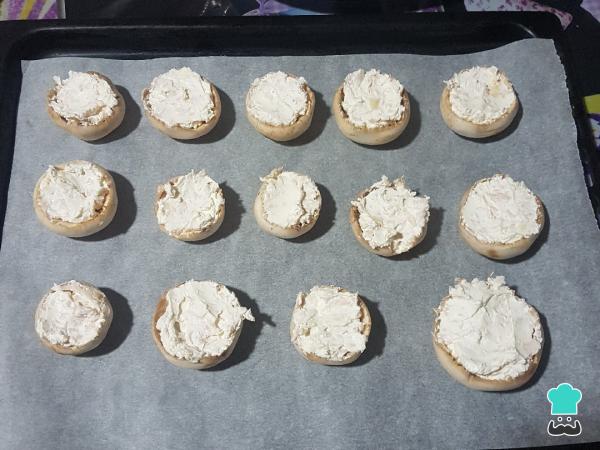
Mezclo el queso crema con el pavo y el cabrales al gusto y relleno los champiñones.